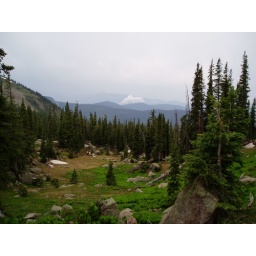
near rock lake